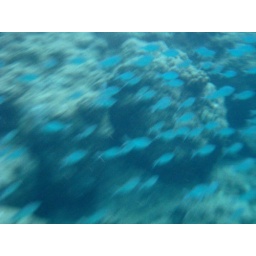
Tropical fish abound all near the beach in Kauai.